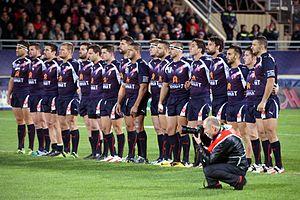
L'équipe de France de rugby à XIII face au Samoa le 11 novembre 2013 à Perpignan.
La quatorzième édition de la Coupe du monde de rugby à XIII se déroule du 26 octobre 2013 au 30 novembre 2013 et se partage entre l'Angleterre, la France, l'Irlande et le Pays de Galles. Son annonce est faite par la fédération internationale en juillet 2009. Prévue initialement en 2012, il est finalement décidé de décaler la compétition d'une année en raison de l'organisation des Jeux olympiques de 2012 à Londres. Il est aussi décidé que les éditions suivantes se dérouleront sur un cycle quadriennal.
Le Rugby League Four Nations ou en français Tournoi des Quatre Nations est une compétition internationale de rugby à XIII créée en 2009 et succédant au Tri-Nations qui mettait aux prises l'Australie, la Nouvelle-Zélande et la Grande-Bretagne.